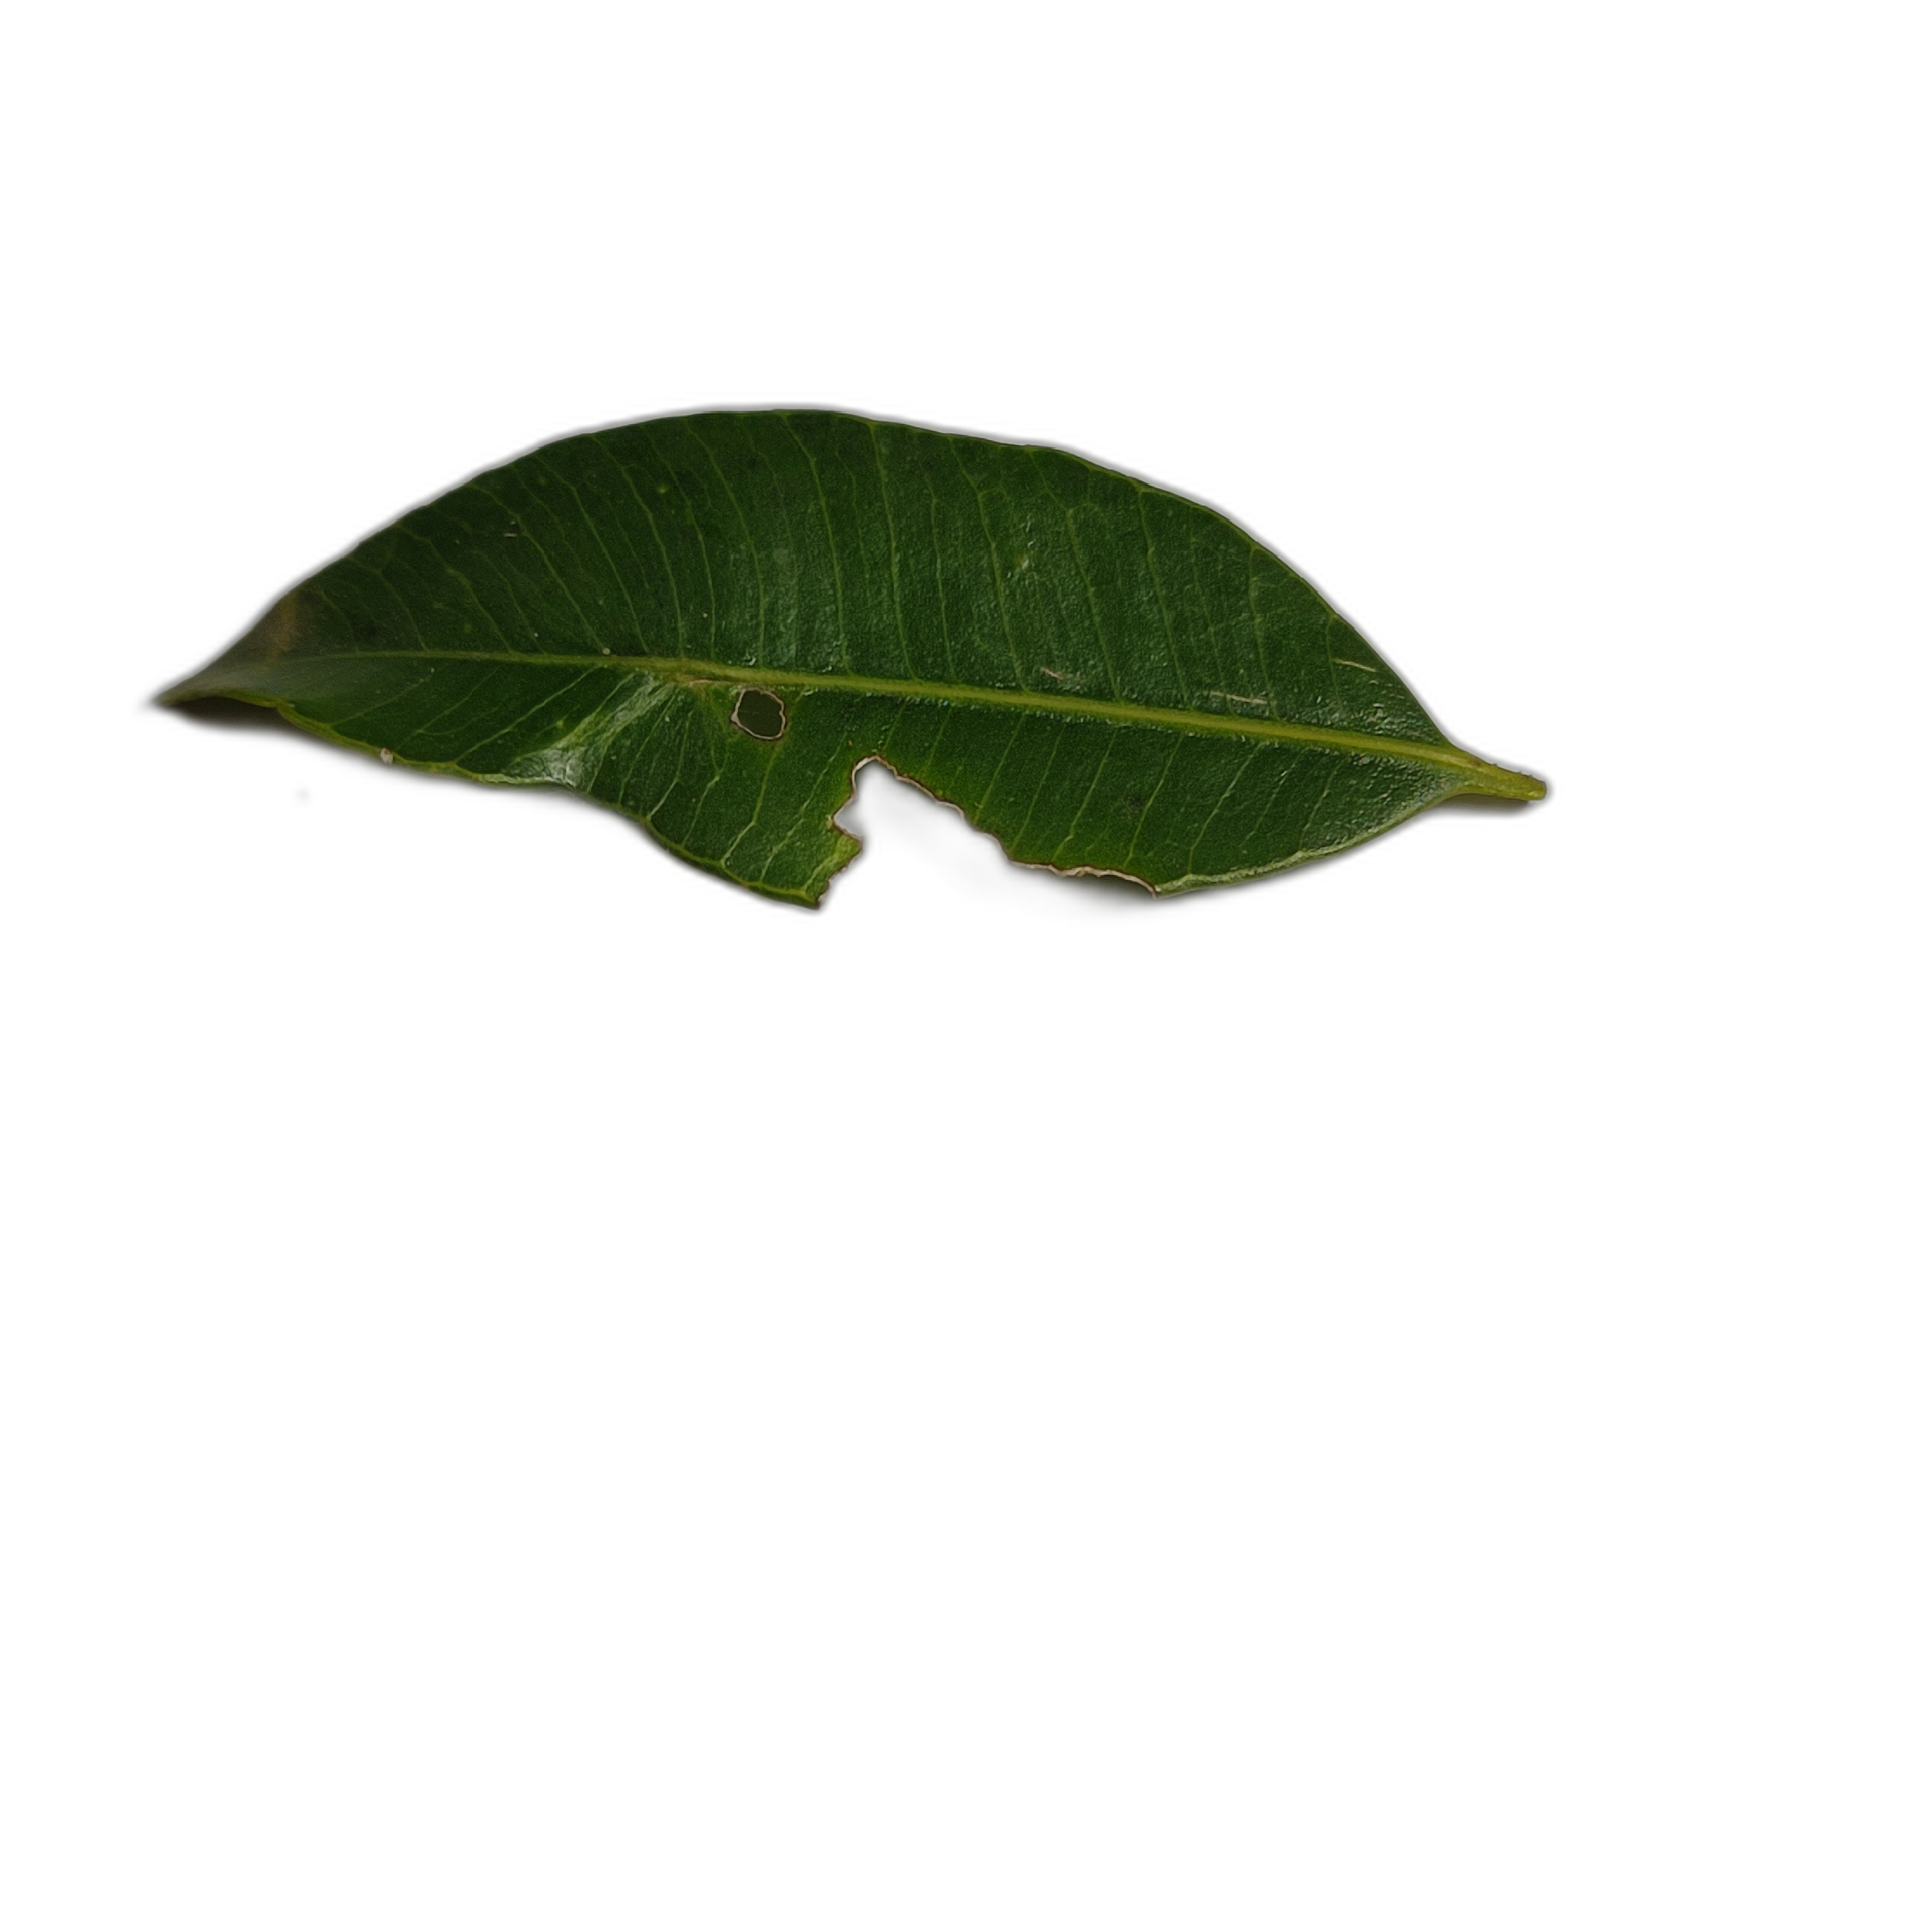
Label: not_healthy